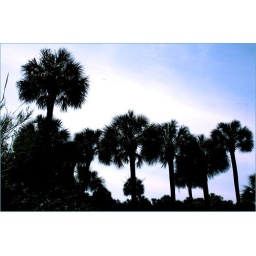
palmetto trees silhouetted against a hazy sky